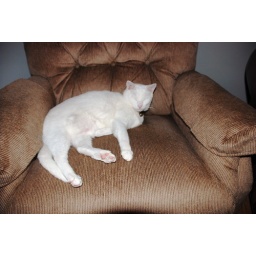
Aleks was sound asleep in his fave chair when we arrived home after shopping for his birthday goodies.